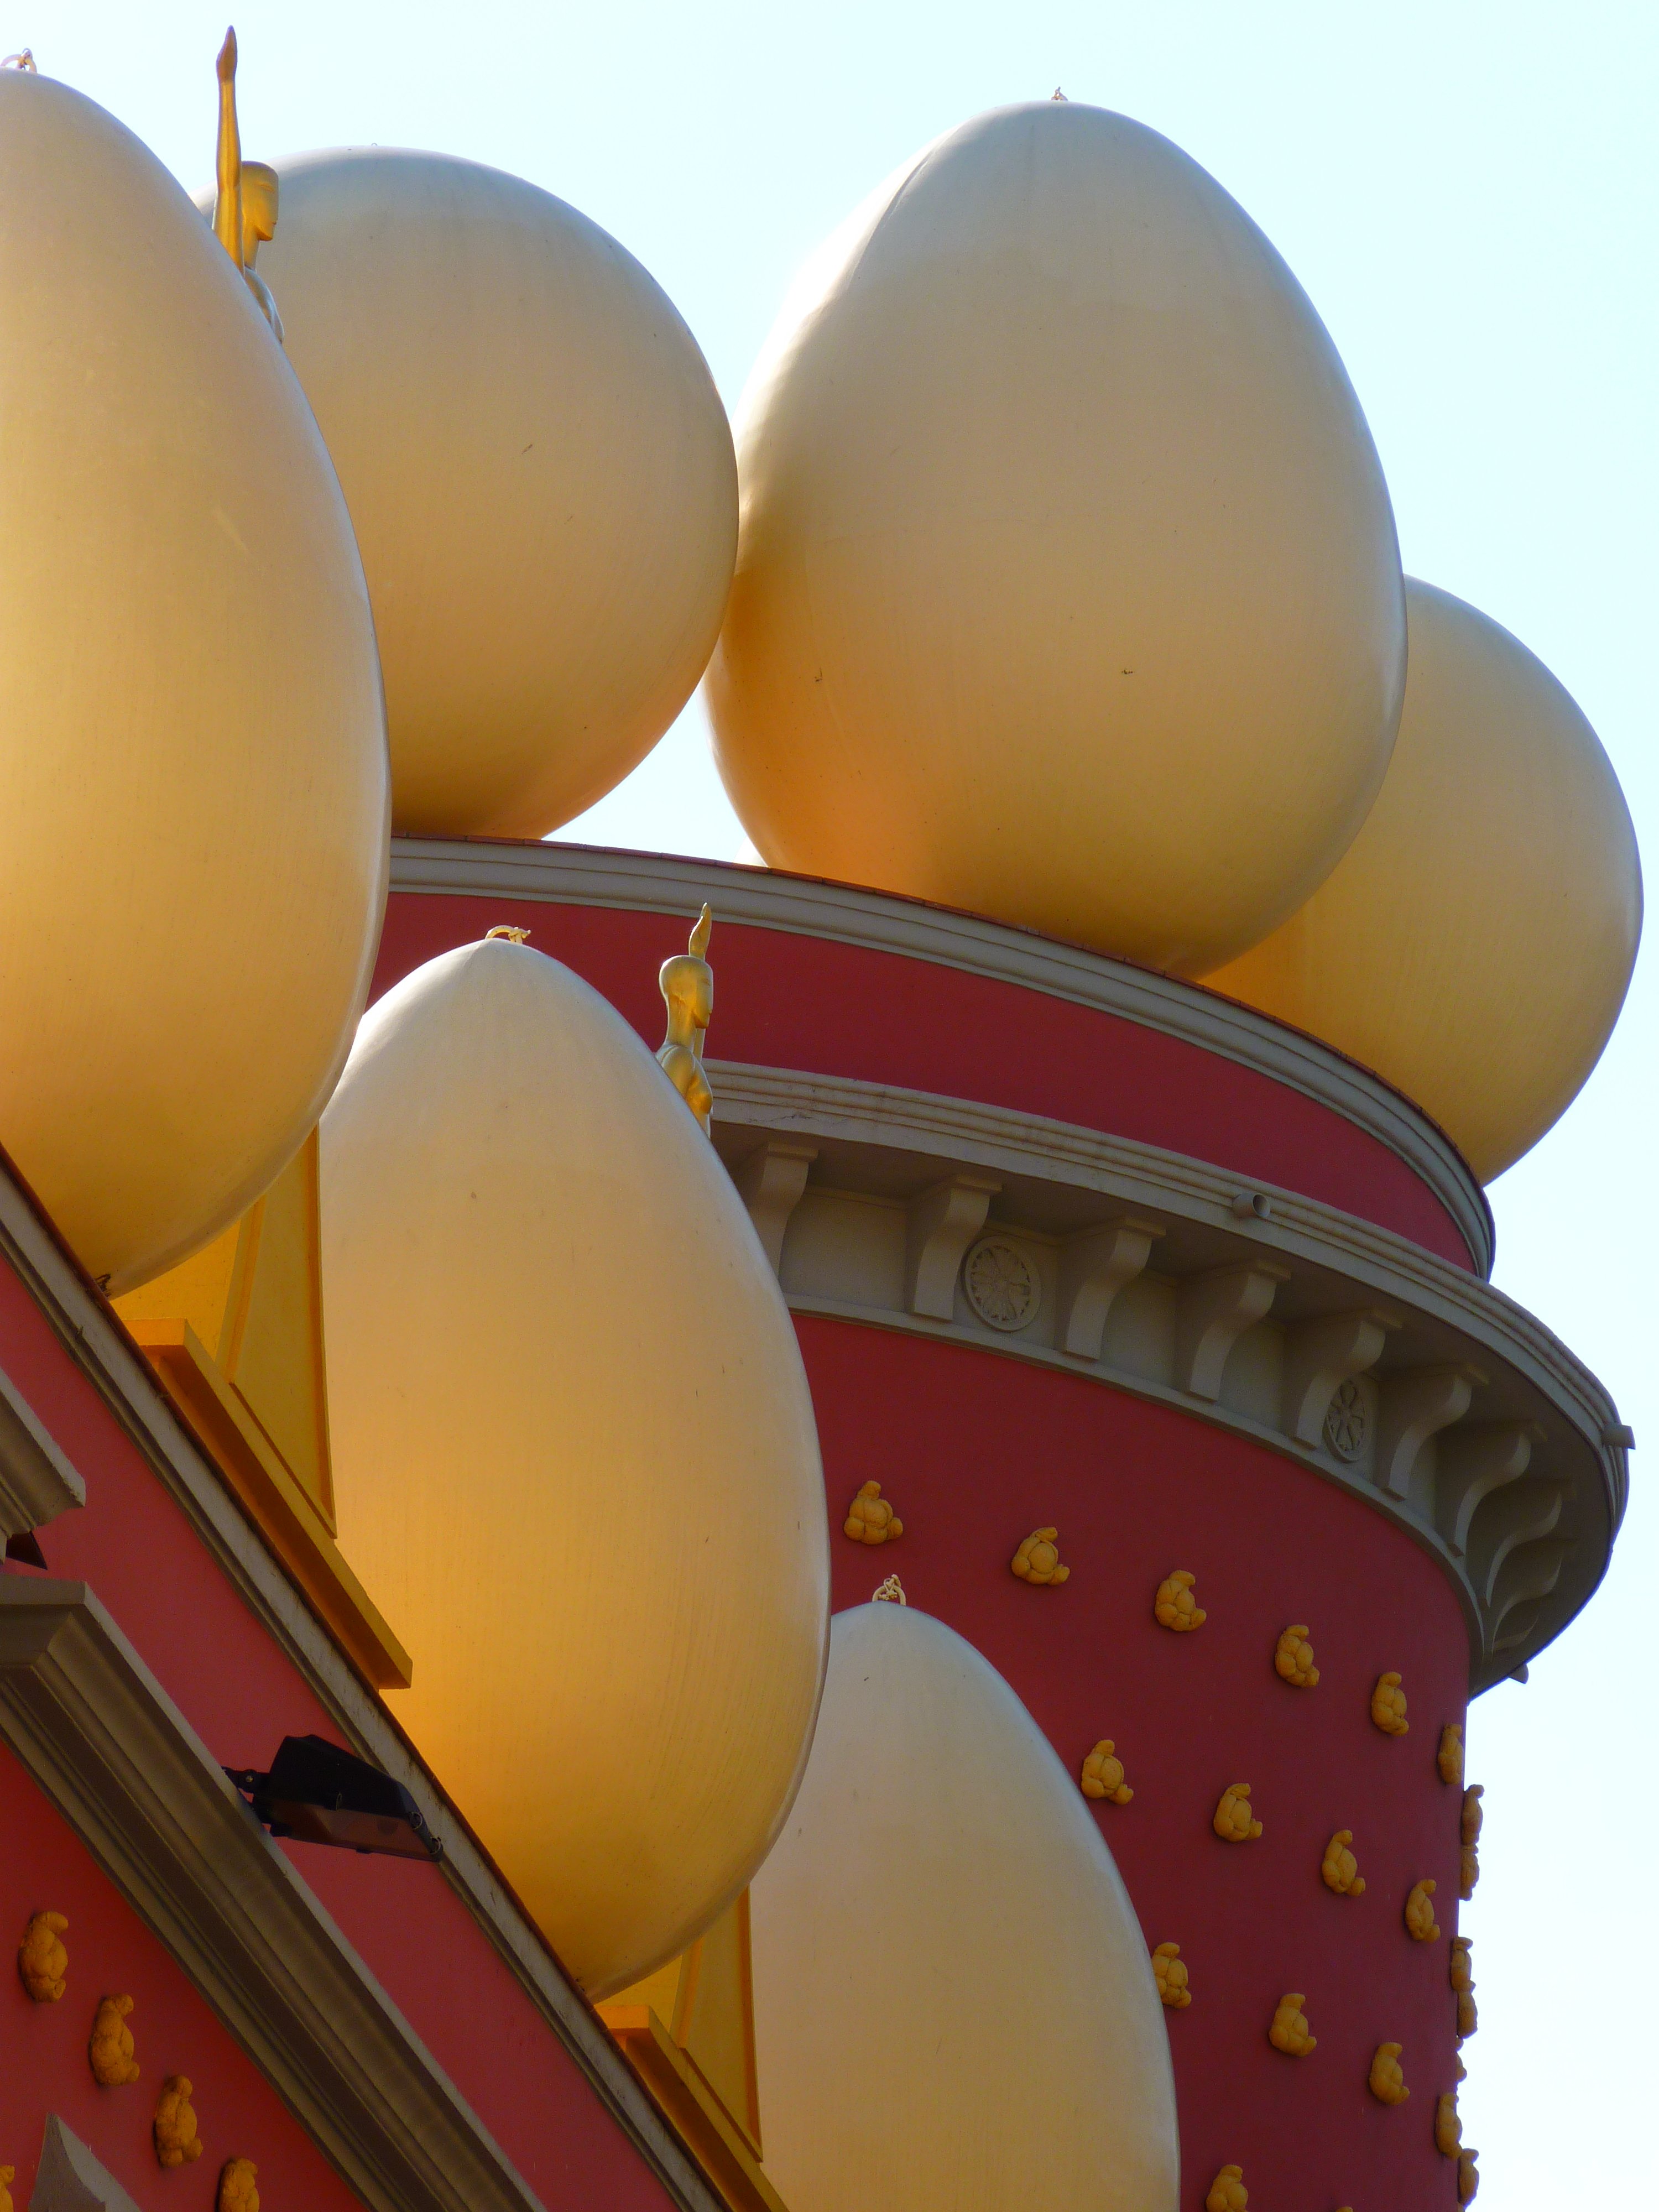
flower, balloon, building, food, red, museum, color, yellow, lighting, egg, spain, figure, illustration, ball, shape, dali, figueras